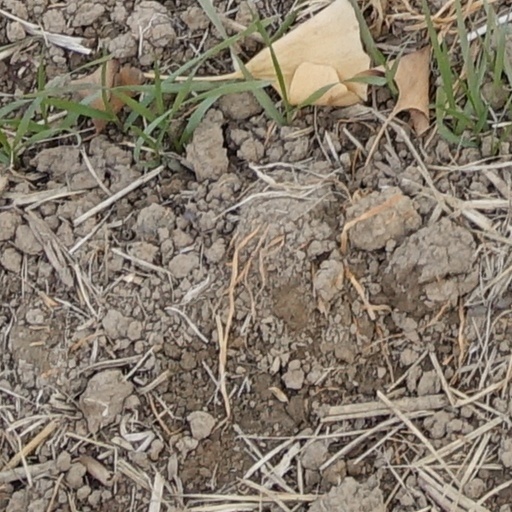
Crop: wheat